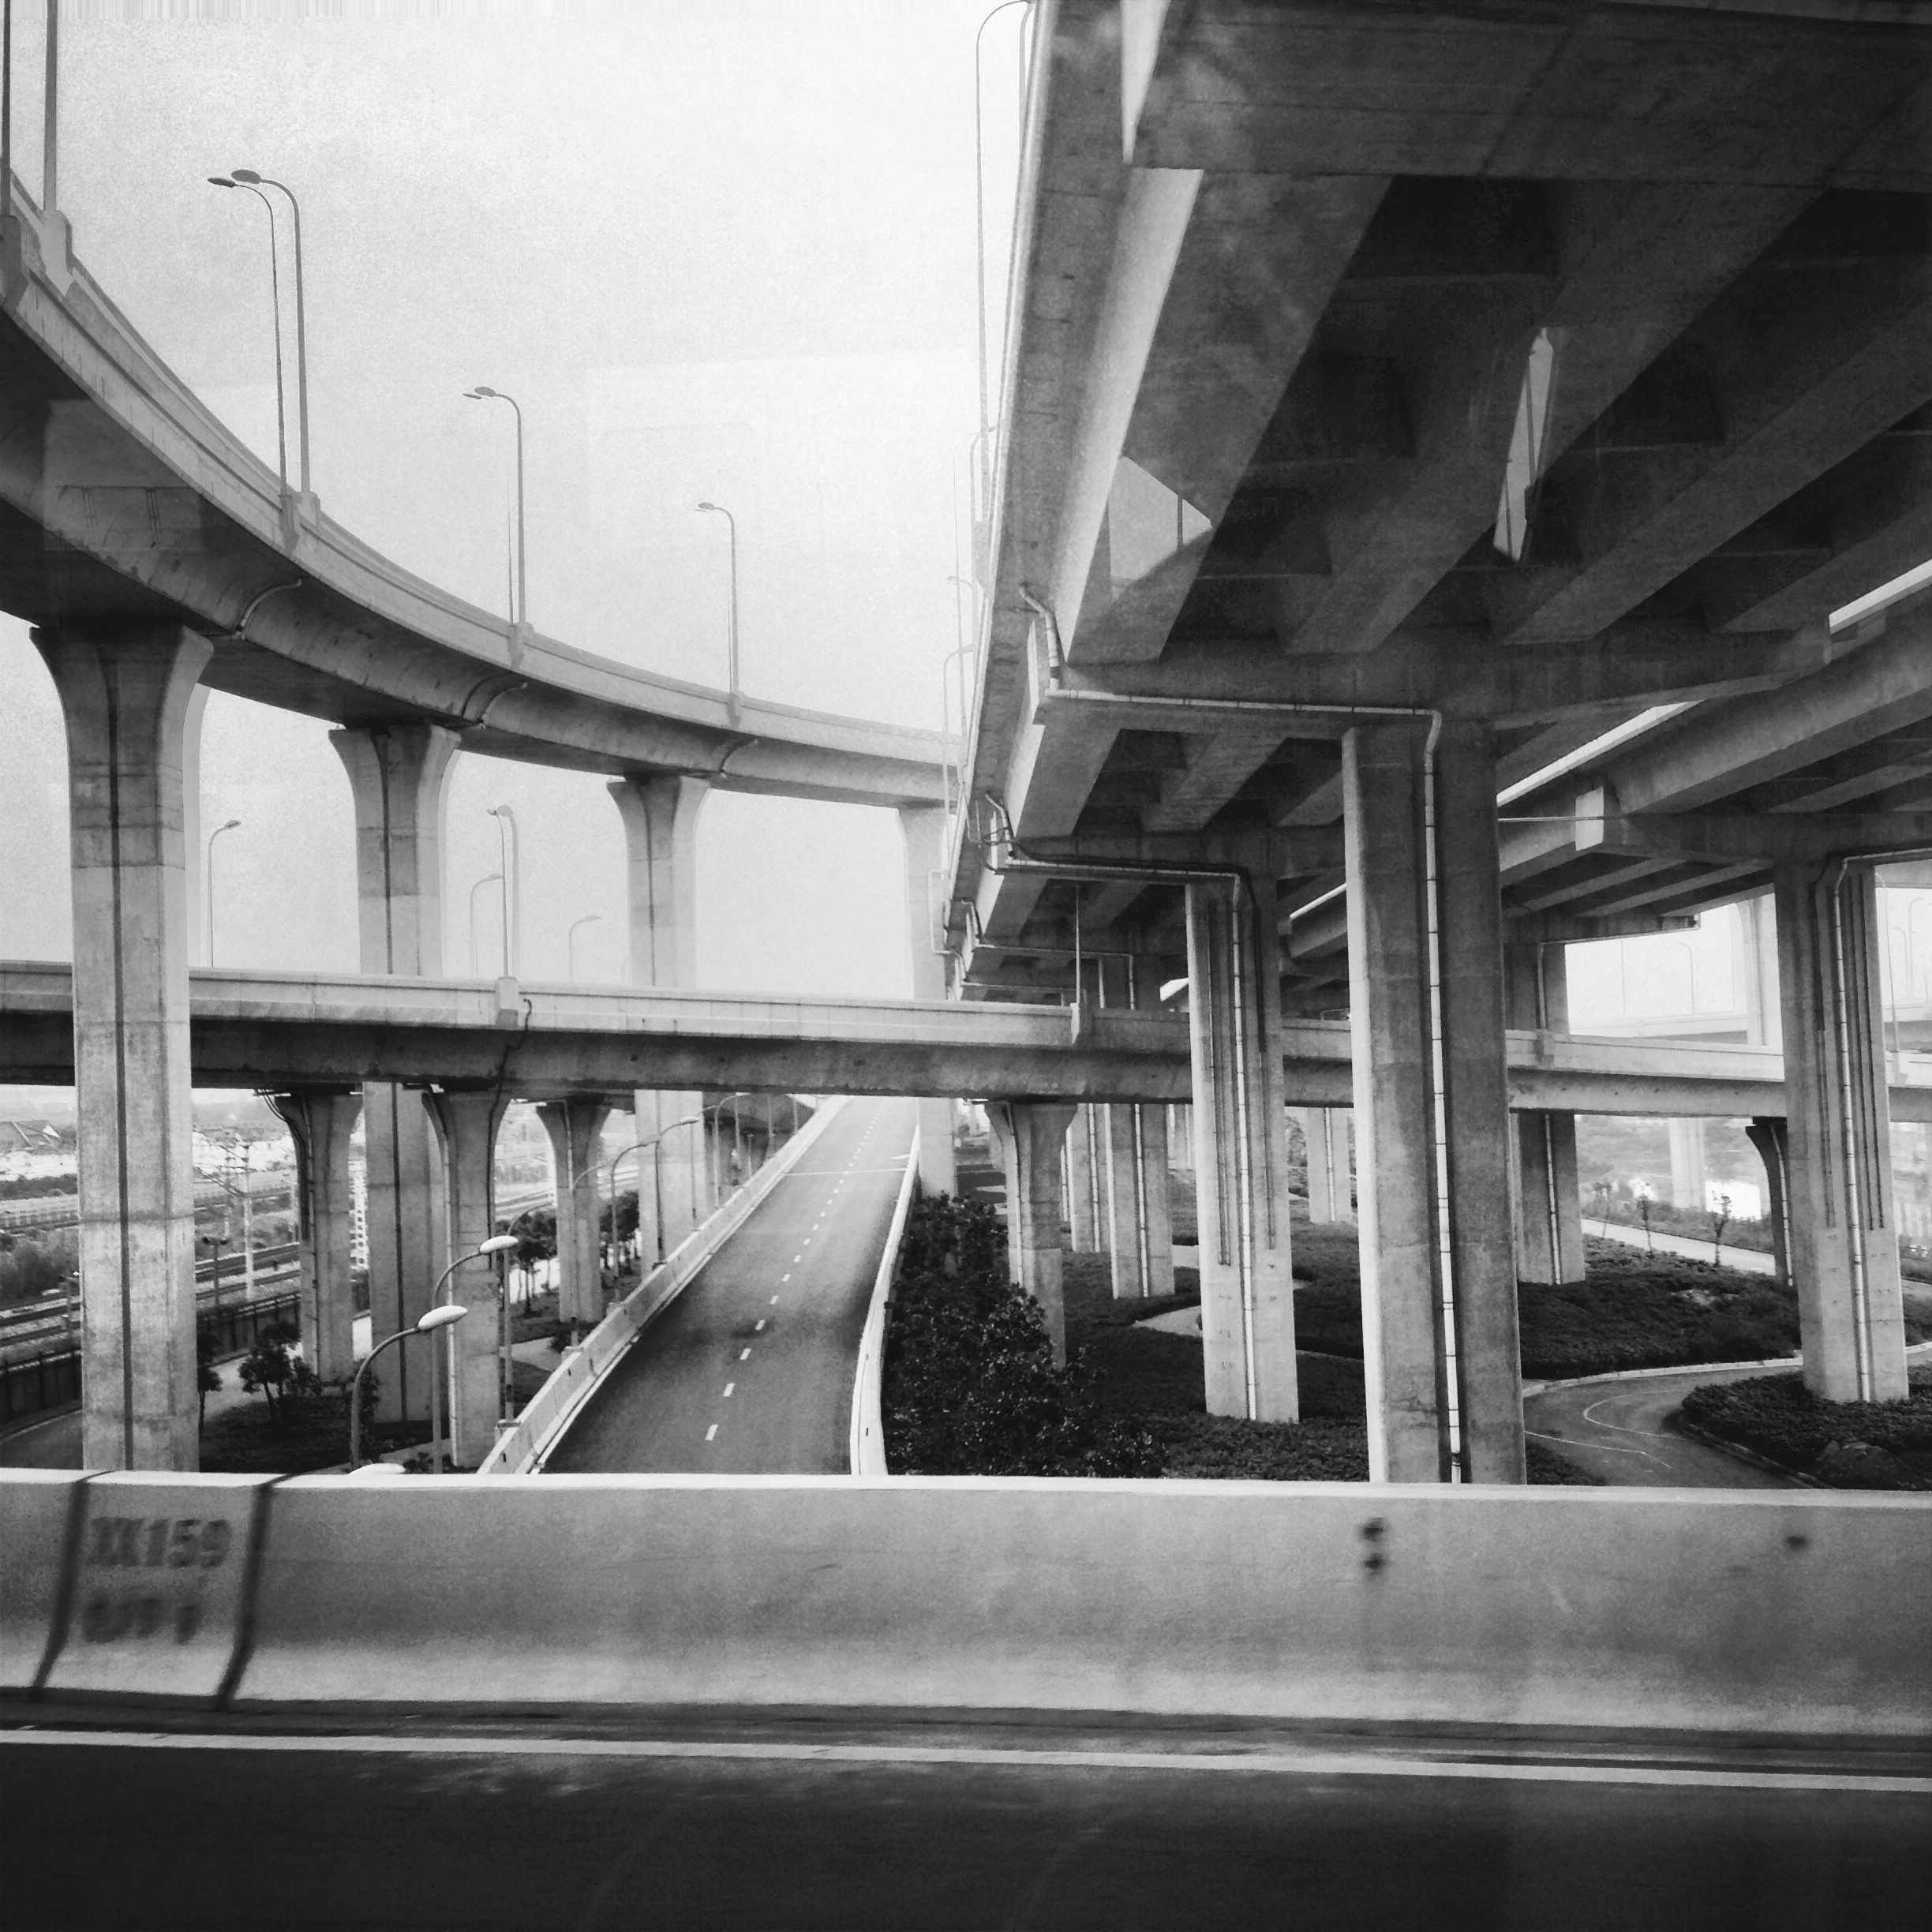
black and white, photography, transport, vehicle, monochrome, public transport, photograph, shape, urban area, monochrome photography